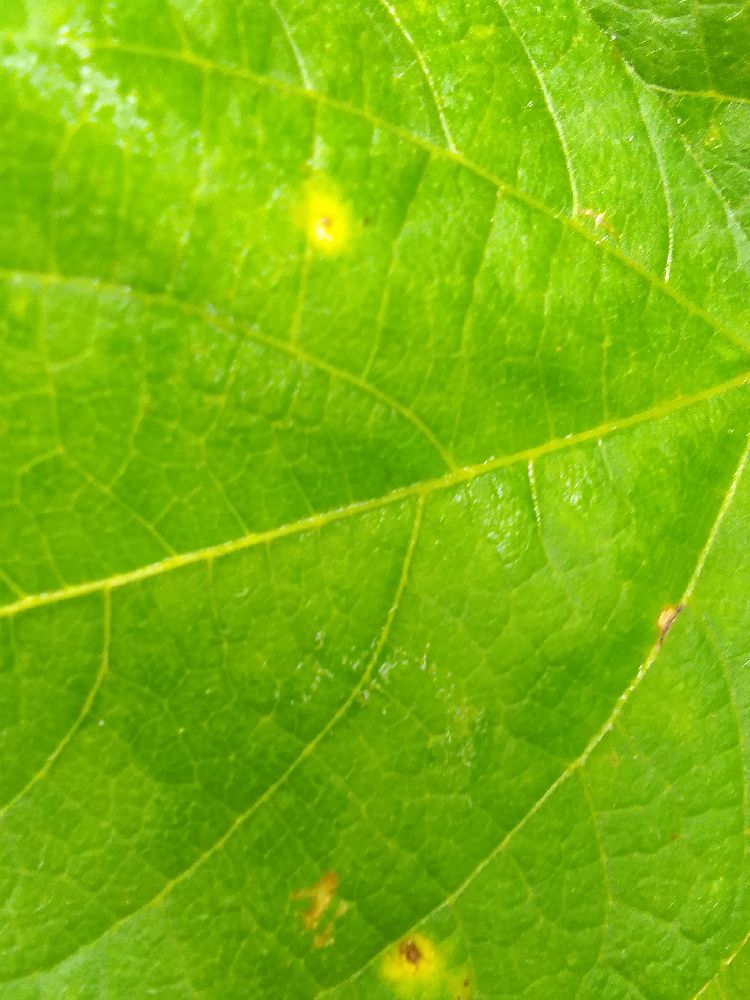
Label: rust